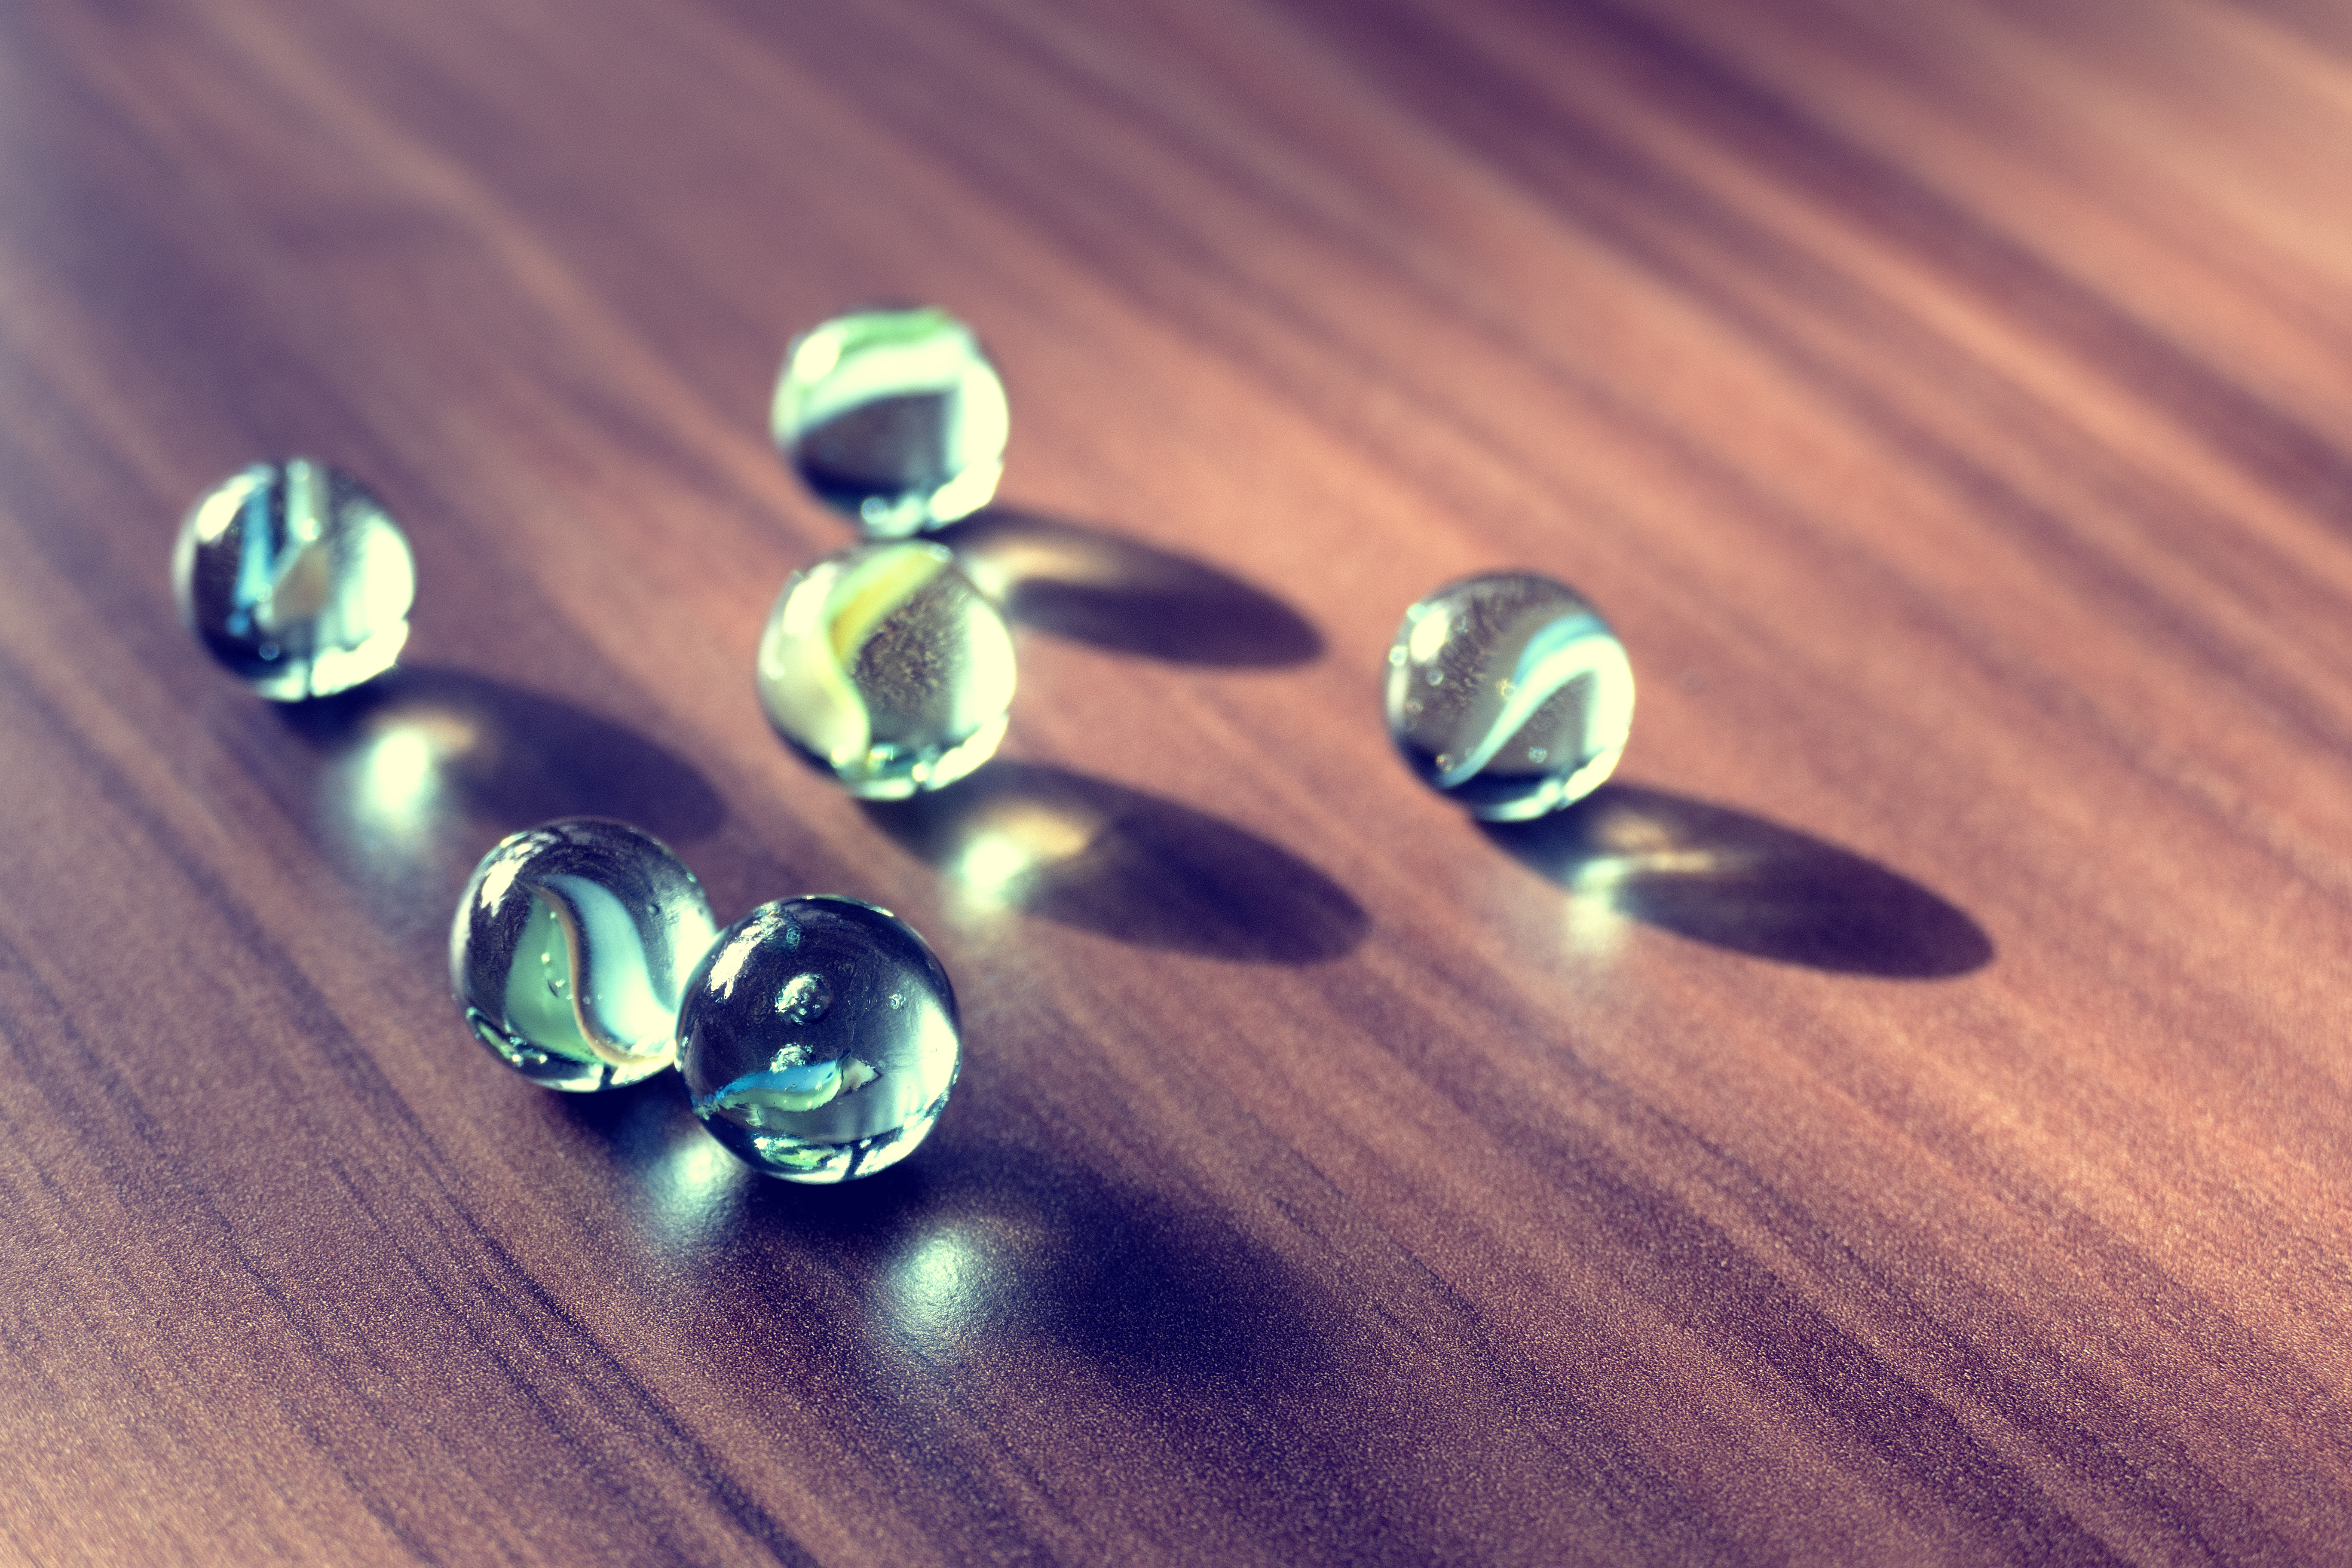
hand, drop, photography, round, petal, glass, clear, finger, green, reflection, blue, globe, close up, transparent, jewellery, fun, toys, marbles, sphere, organ, crystal, balls, orb, shiny, games, shape, glossy, macro photography, spherical